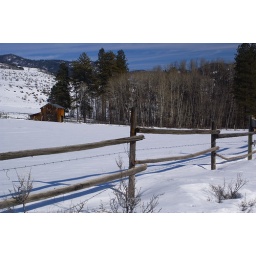
Just a barn and fence along the road in Winthrop.